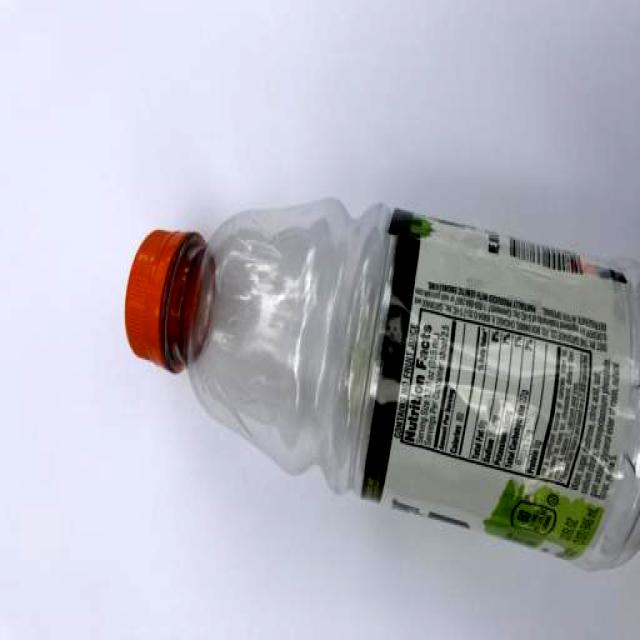
Label: Plastic